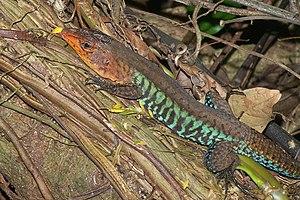
Holcosus est un genre de sauriens de la famille des Teiidae.
Holcosus undulatus est une espèce de sauriens de la famille des Teiidae.